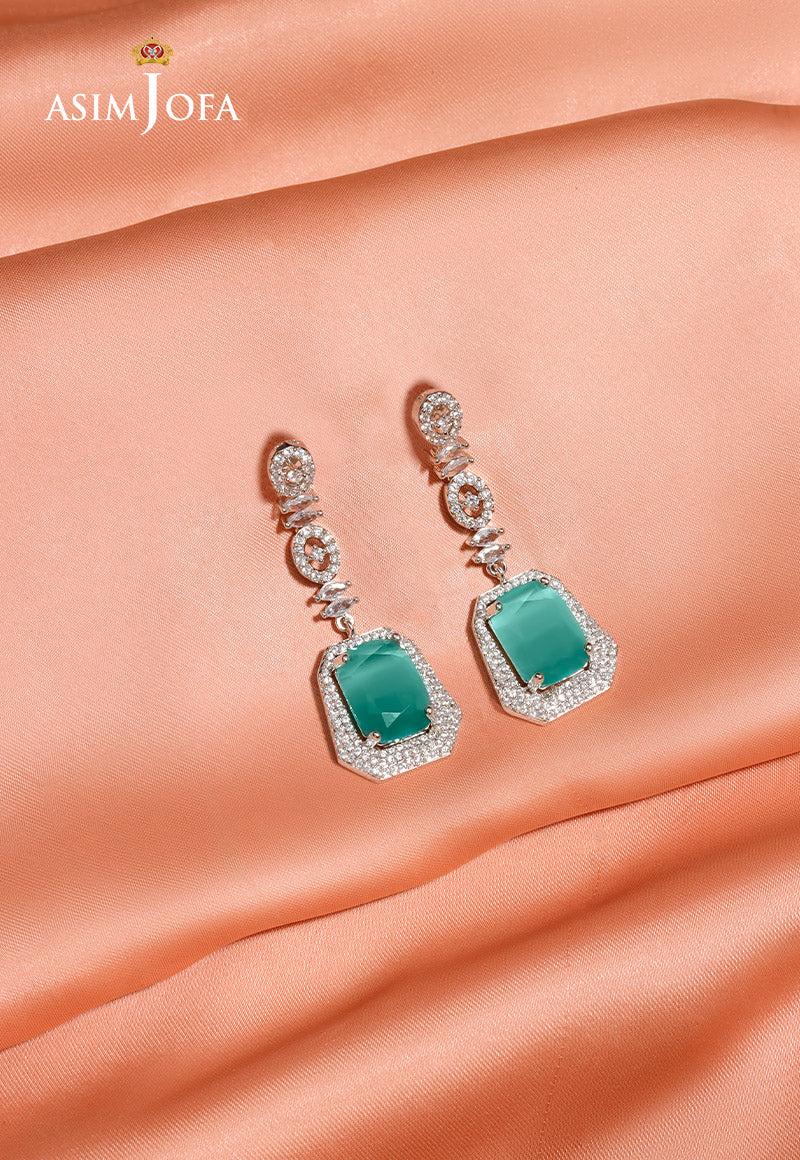
green onyx diamond drop earring